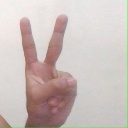
अक्षर: क